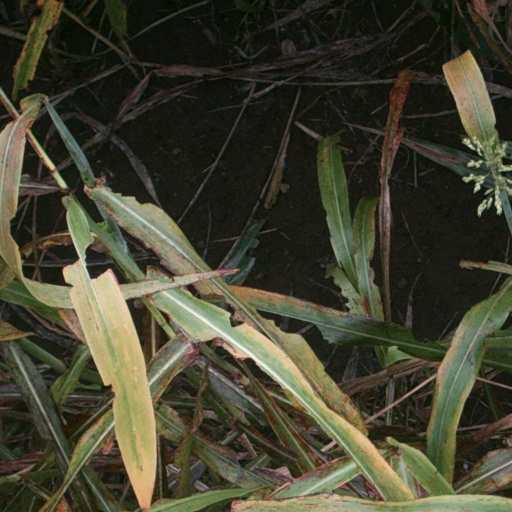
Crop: sorghum